Erkki Kaila

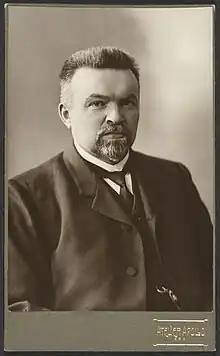

Erkki Kaila, previously Erik Johansson (2 June 1867 – 9 December 1944), was the Archbishop of Turku, and the spiritual head of the Evangelical Lutheran Church of Finland between 1935 and 1944. He was a Member of Parliament between 1917 and 1927, representing the Finnish Party from 1917 to 1918 and the National Coalition Party from 1918 to 1927.